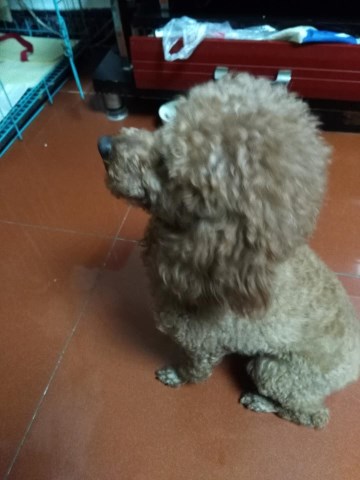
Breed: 7449-n000128-teddy